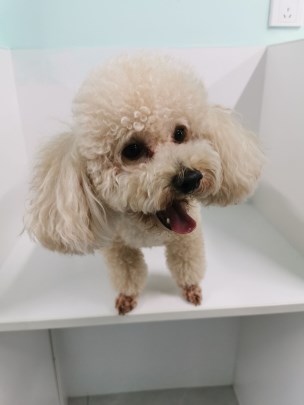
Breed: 7449-n000128-teddy